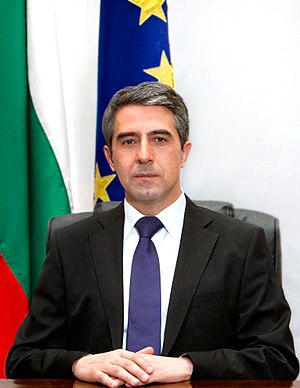
Rosen Plevneliev
Rosen Plevneliev er en bulgarsk politiker og fra januar 2012 Bulgariens præsident. Han var minister for regional udvikling og offentligt arbejde fra 2009 til 2011, som del af Boyko Borisovs regering. Plevneliev blev valgt til præsident i en anden valgrunde og tiltrådte posten 18. januar 2012.